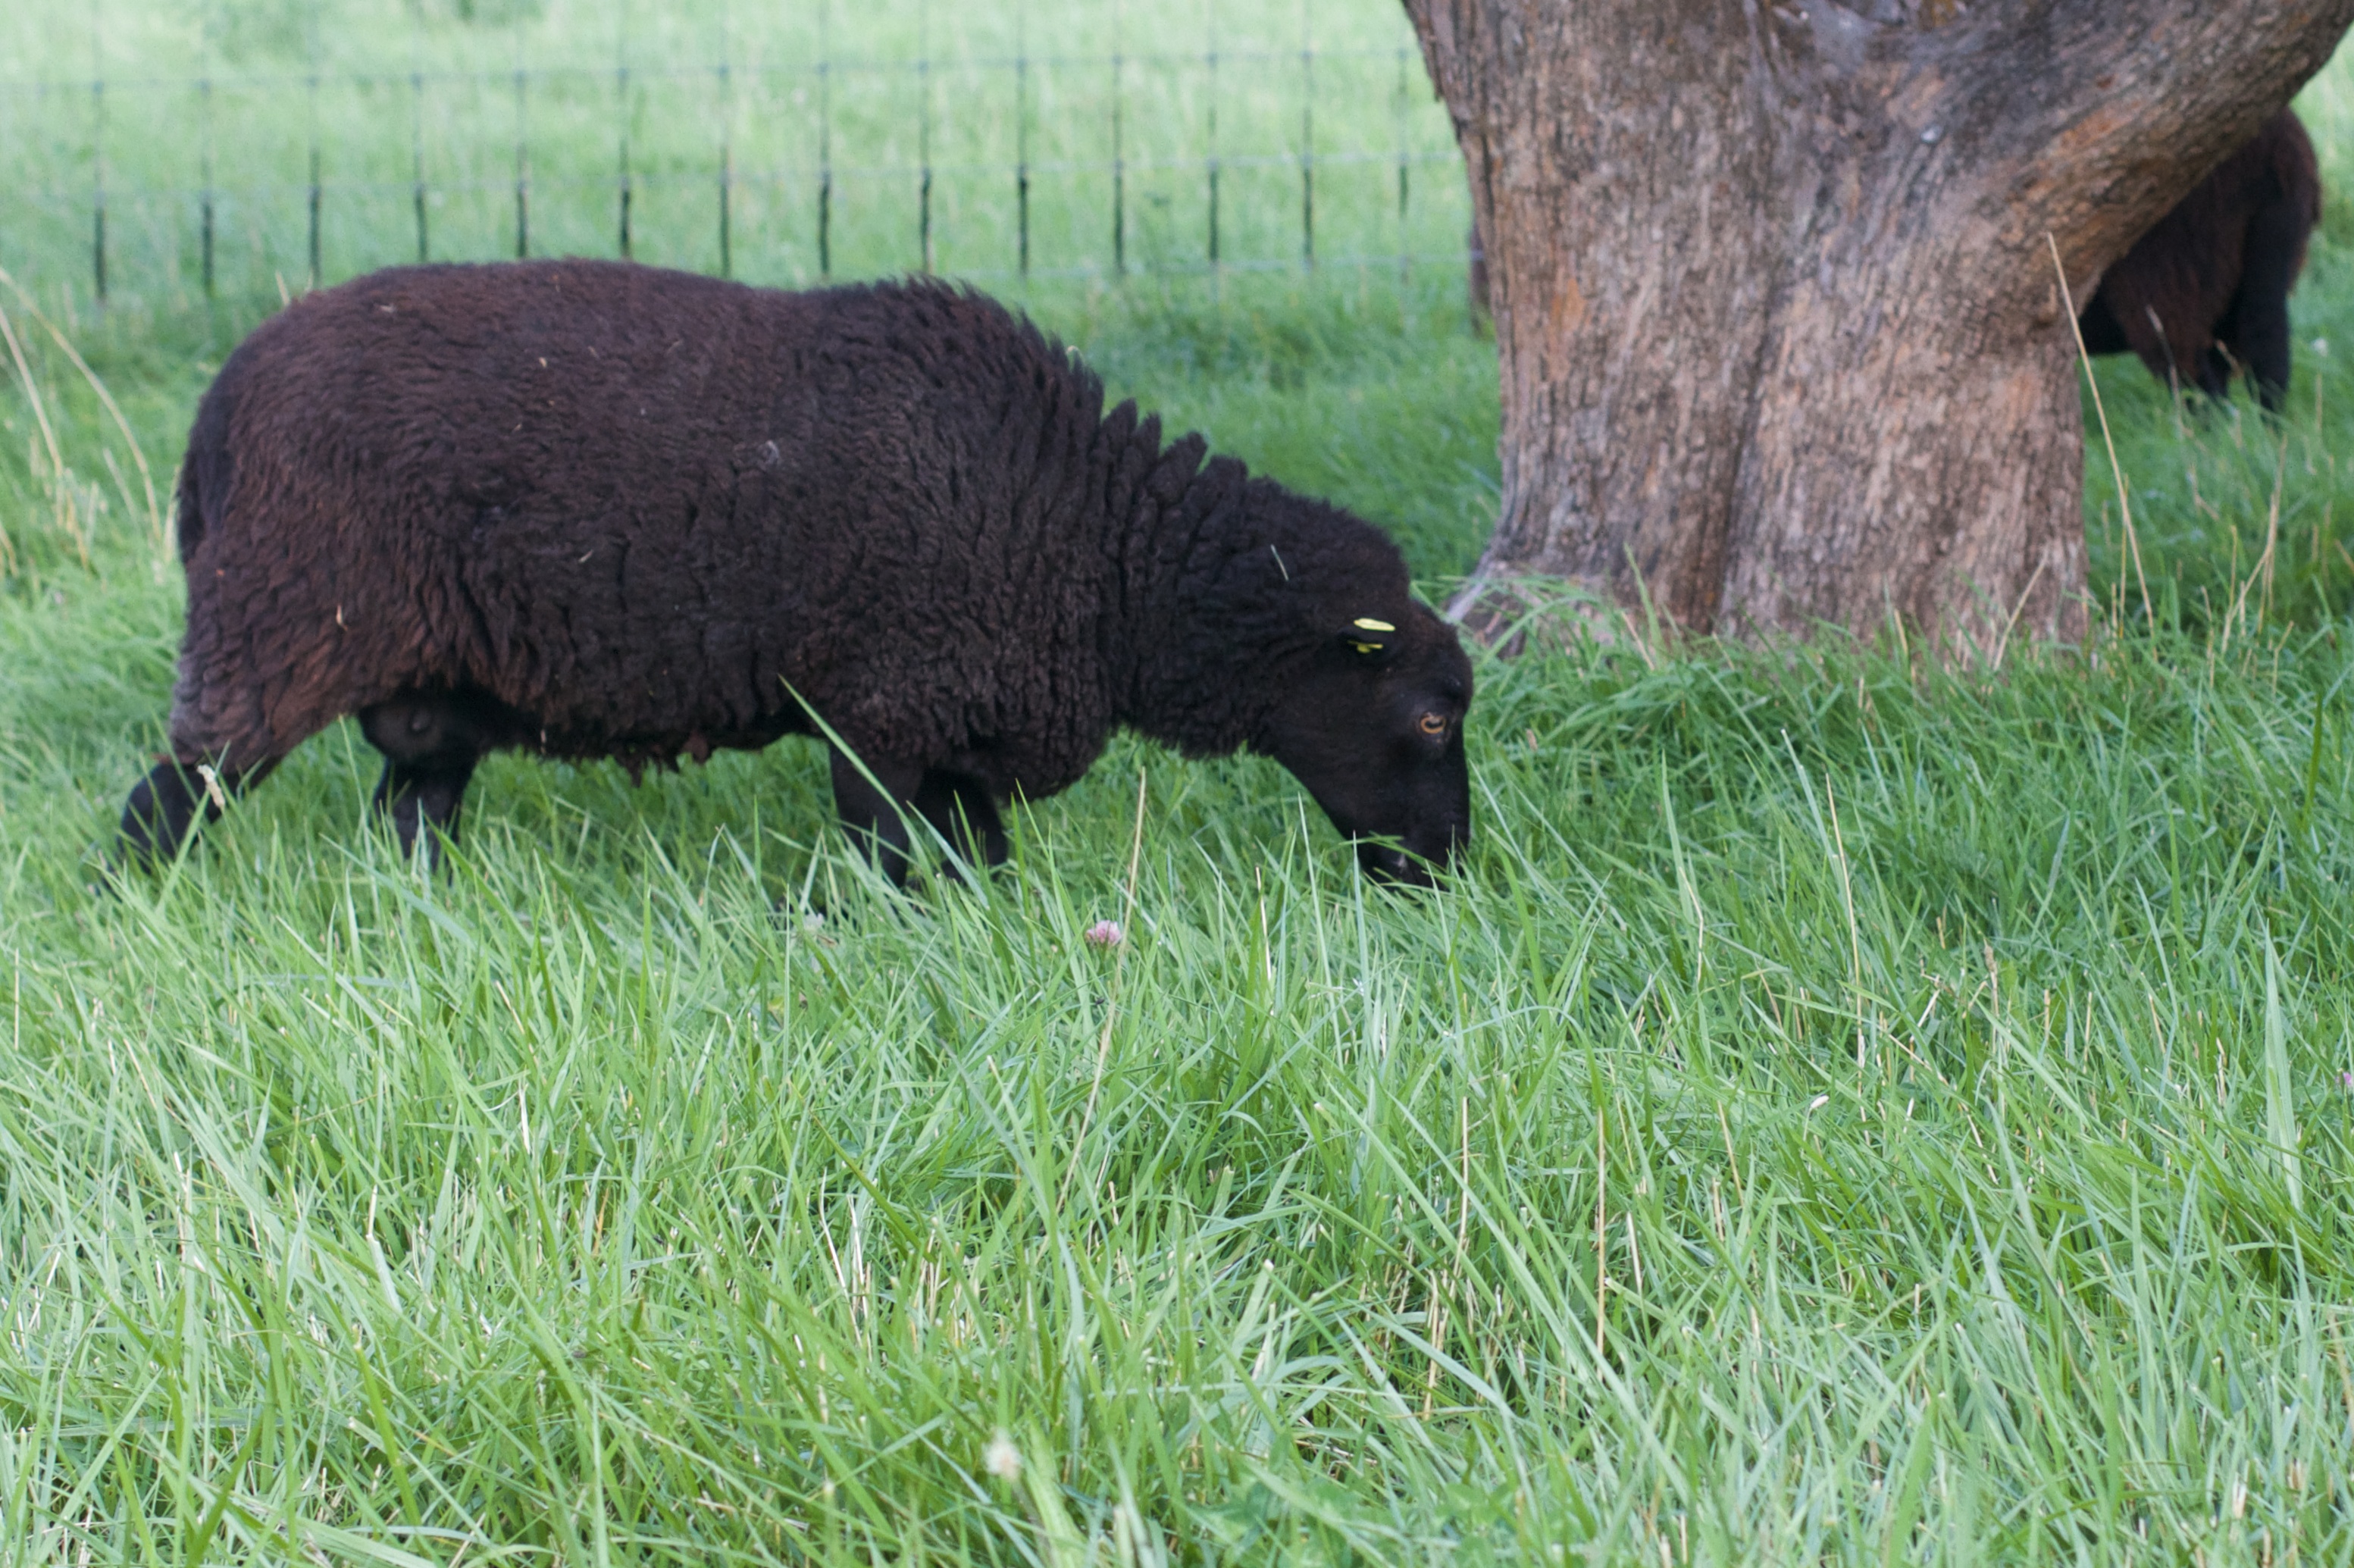
grass, meadow, wildlife, pasture, grazing, sheep, mammal, fauna, grassland, vertebrate, bison, desertweyr, cattle like mammal